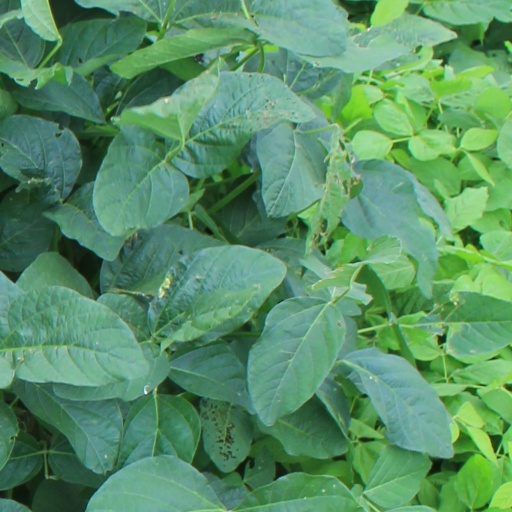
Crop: soybean